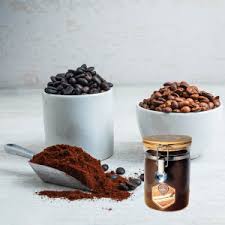
Waaw mbokk mi, gis naa ni lii de ay potu Nescafé ñu def ci café. Gis naa ci ay doomi café yu ñor ak yu ñorul. Gis naa ci  café gu mokku tamit ci wet gi.